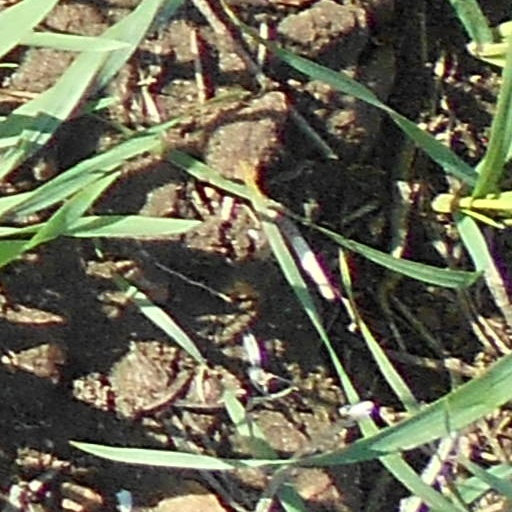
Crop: wheat